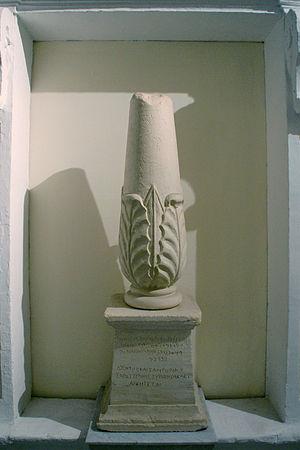
Le maltais est une langue chamito-sémitique de la famille des langues sémitiques. Elle est rattachée à l'arabe maghrébin. Elle est la seule langue nationale de Malte et, avec l’anglais, une des deux langues officielles du pays ; il est aussi une des 24 langues officielles de l'Union européenne, la seule qui soit sémitique. C'est l'unique langue sémitique qui soit principalement transcrite sous sa forme officielle à l'aide d'un alphabet basé sur l'alphabet latin, enrichi cependant de diacritiques comme le point suscrit ou la barre inscrite.